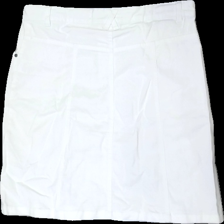
View: back
Type: Skirt
Category: Ladies
Brand: Isolde
Colors: White
Material: 100% cotton
Cut: Regular
Size: 40
Season: Summer
Trend: Denim
Stains: Major
Damage: fläckar
Price range: <50
Recommended usage: Export
Description: vit jeans kjol med gula fläckar fram